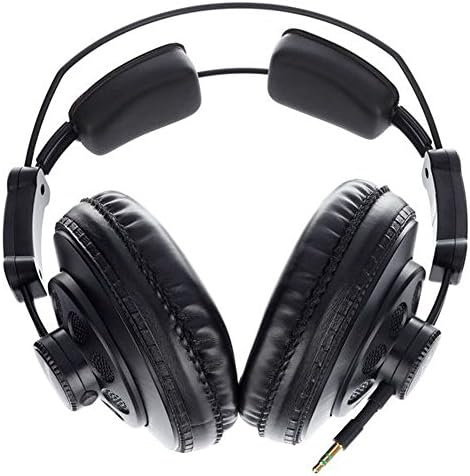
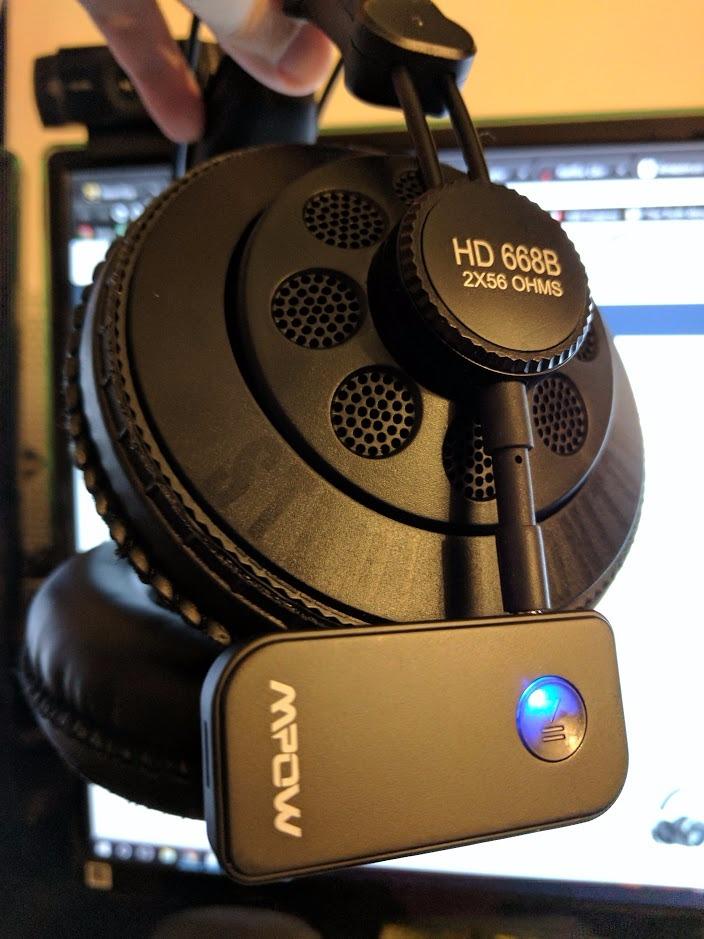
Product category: headphones
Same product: yes